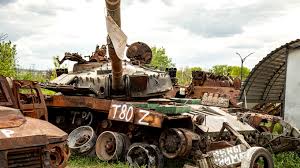
Label: Tank